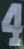
Number: 4